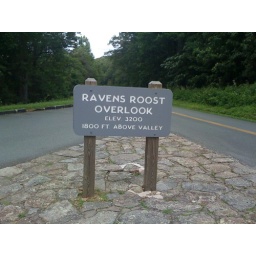
sign for ravens roost overlook on the blue ridge parkway in virginia Blue Ridge Parkway, VA